Ahmad Marzuk Shaary

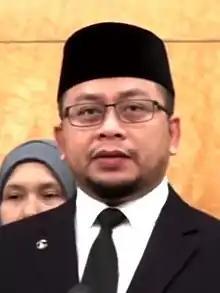
Ahmad in 2018

Ahmad Marzuk bin Shaary (Jawi أحمد مرزوق بن شاعري; born 7 December 1975) is a Malaysian politician who has served as the Member of Parliament (MP) for Pengkalan Chepa since May 2018. He served as the Deputy Minister in the Prime Minister's Department in charge of Religious Affairs for the second term in the Barisan Nasional (BN) administration under former Prime Minister Ismail Sabri Yaakob and former Minister Idris Ahmad from August 2021 to the collapse of the BN administration in November 2022 and the first term in the Perikatan Nasional (PN) administration under former Prime Minister Muhyiddin Yassin and former Minister Zulkifli Mohamad Al-Bakri from March 2020 to the collapse of the PN administration in August 2021 as well as the MP for Bachok from May 2013 to May 2018.